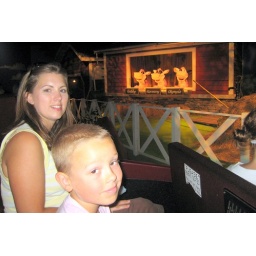
Singing cows in a barn